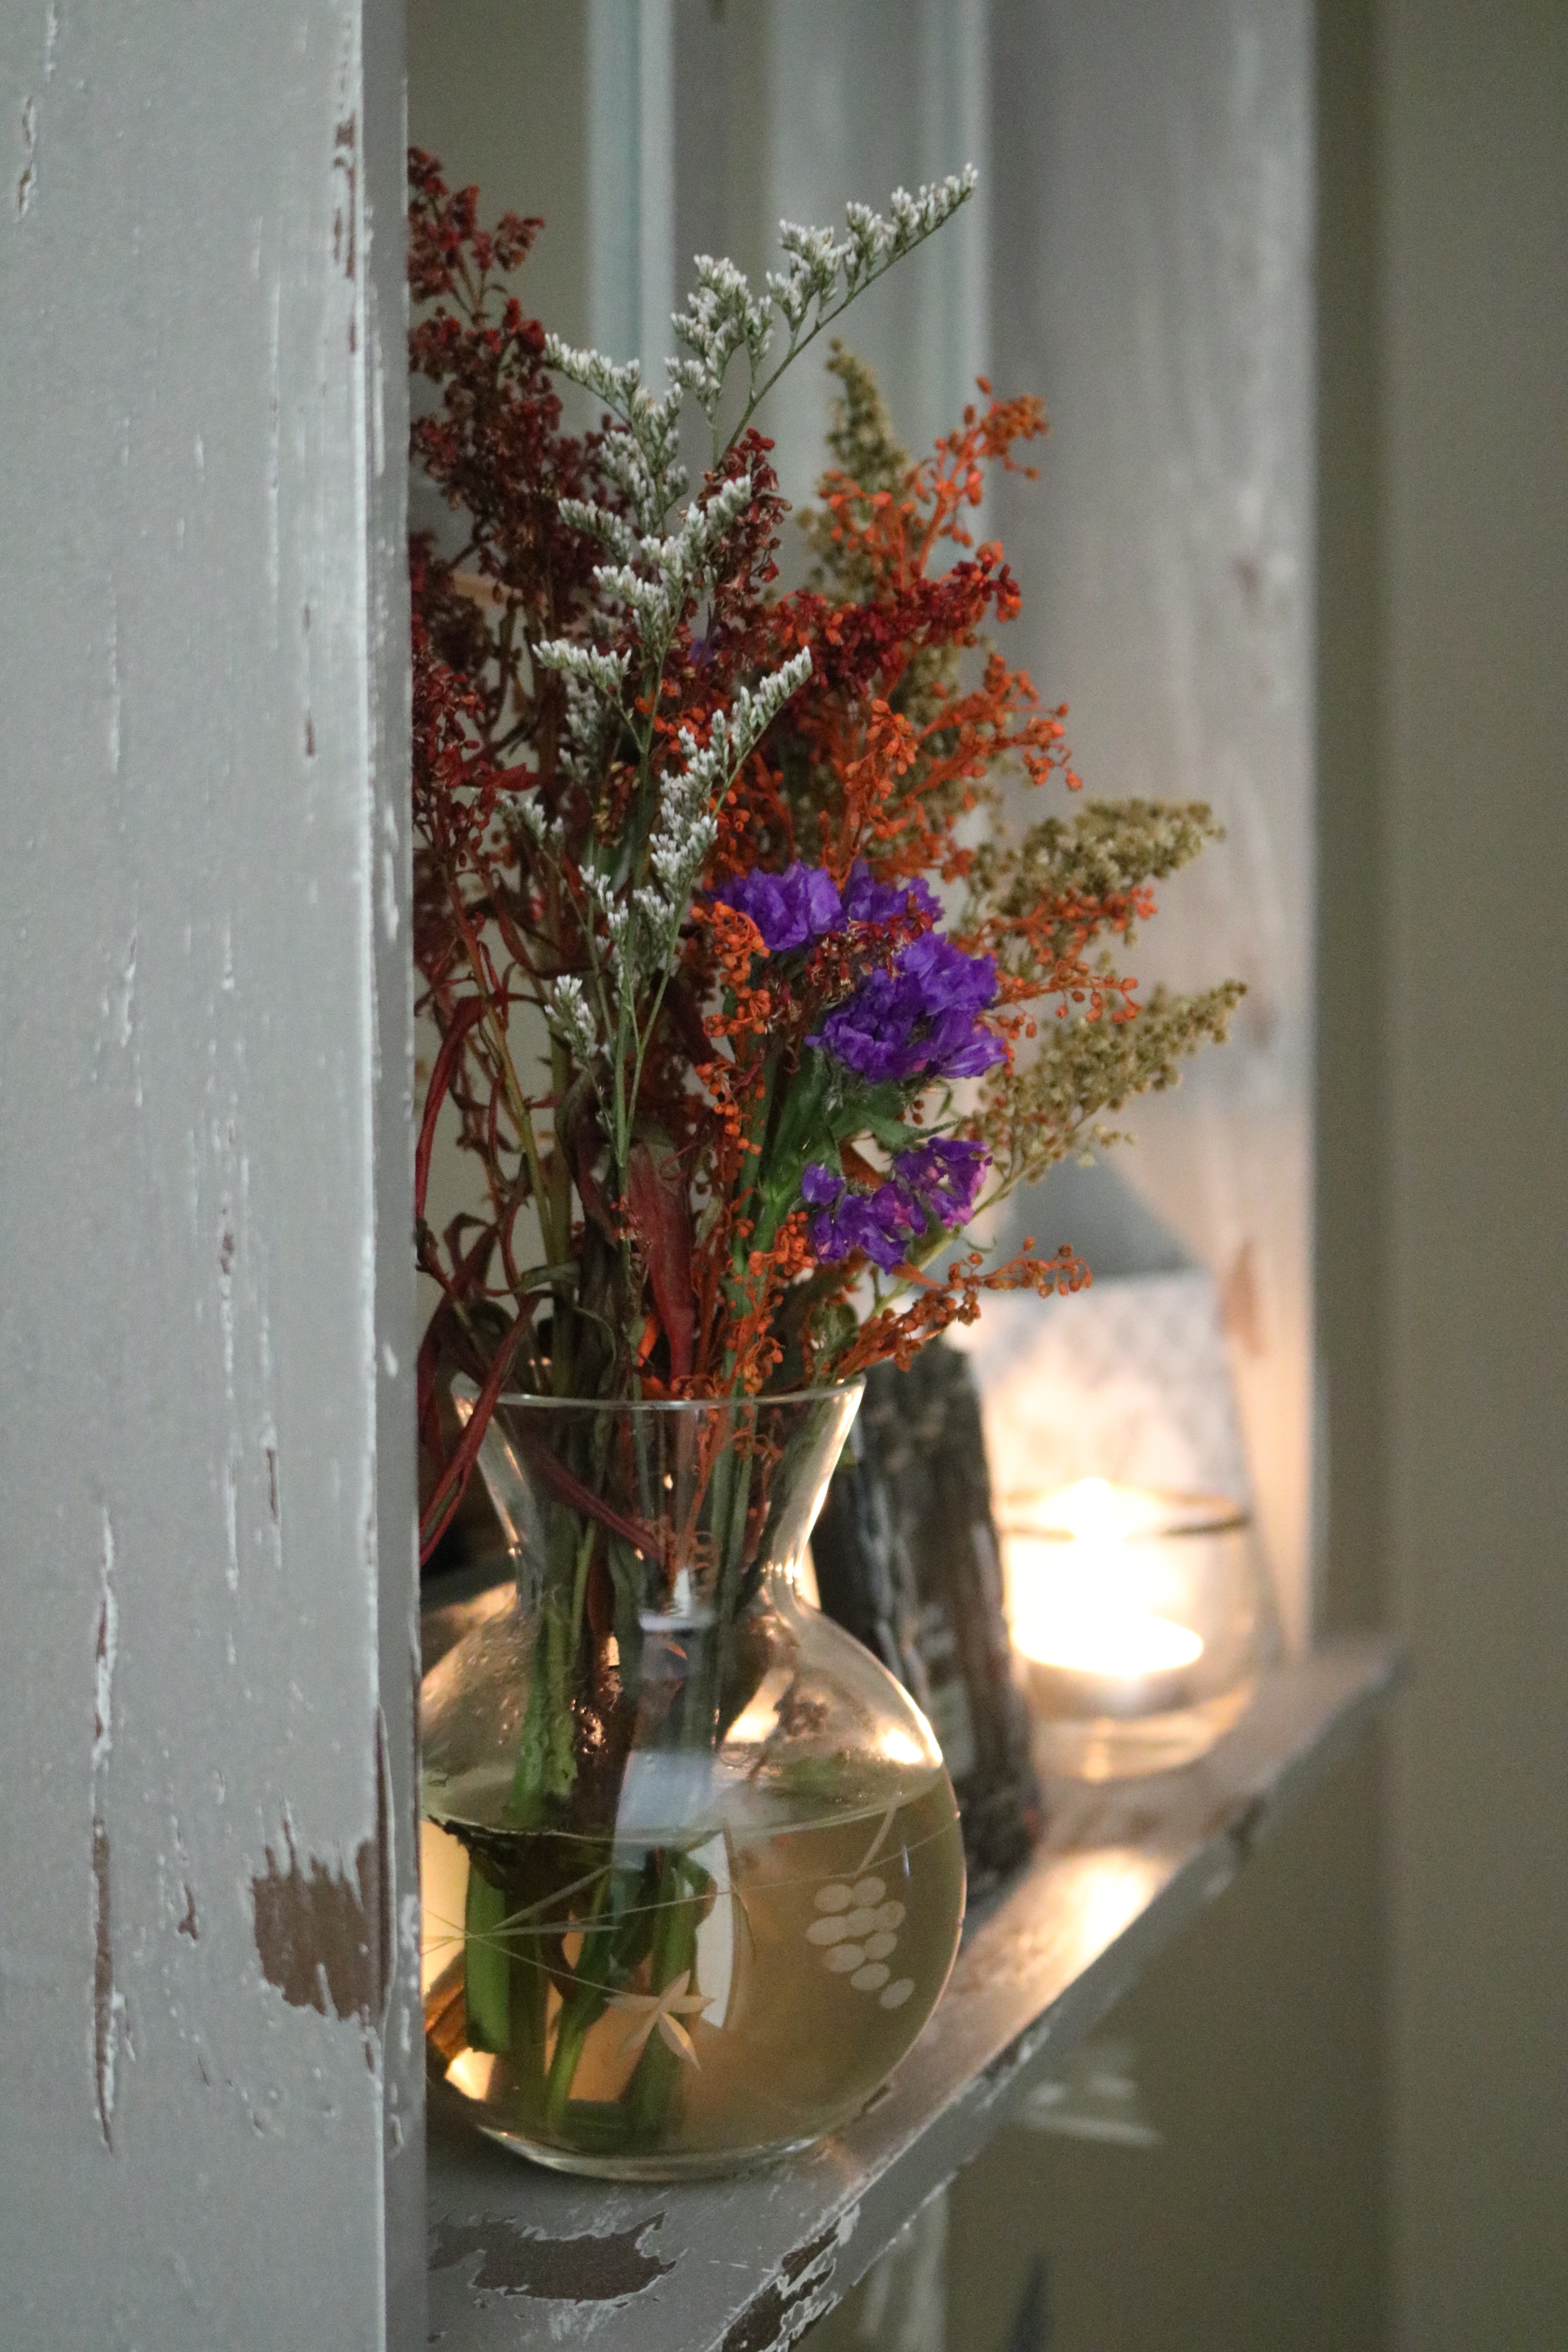
light, plant, bunch, white, vintage, house, flower, interior, window, glass, home, floral, bouquet, vase, decoration, orange, green, indoor, romantic, furniture, christmas, lighting, decor, christmas tree, interior design, arrangement, christmas decoration, art, design, wooden, floristry, floral design, centrepiece, flower arranging